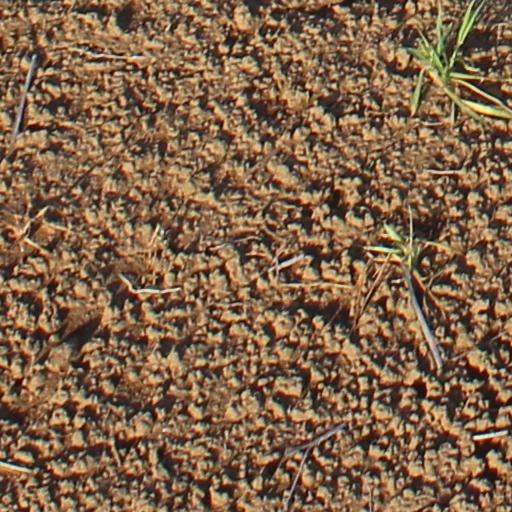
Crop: wheat